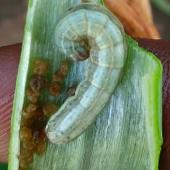
Crop: Onion
Condition: caterpillar-p